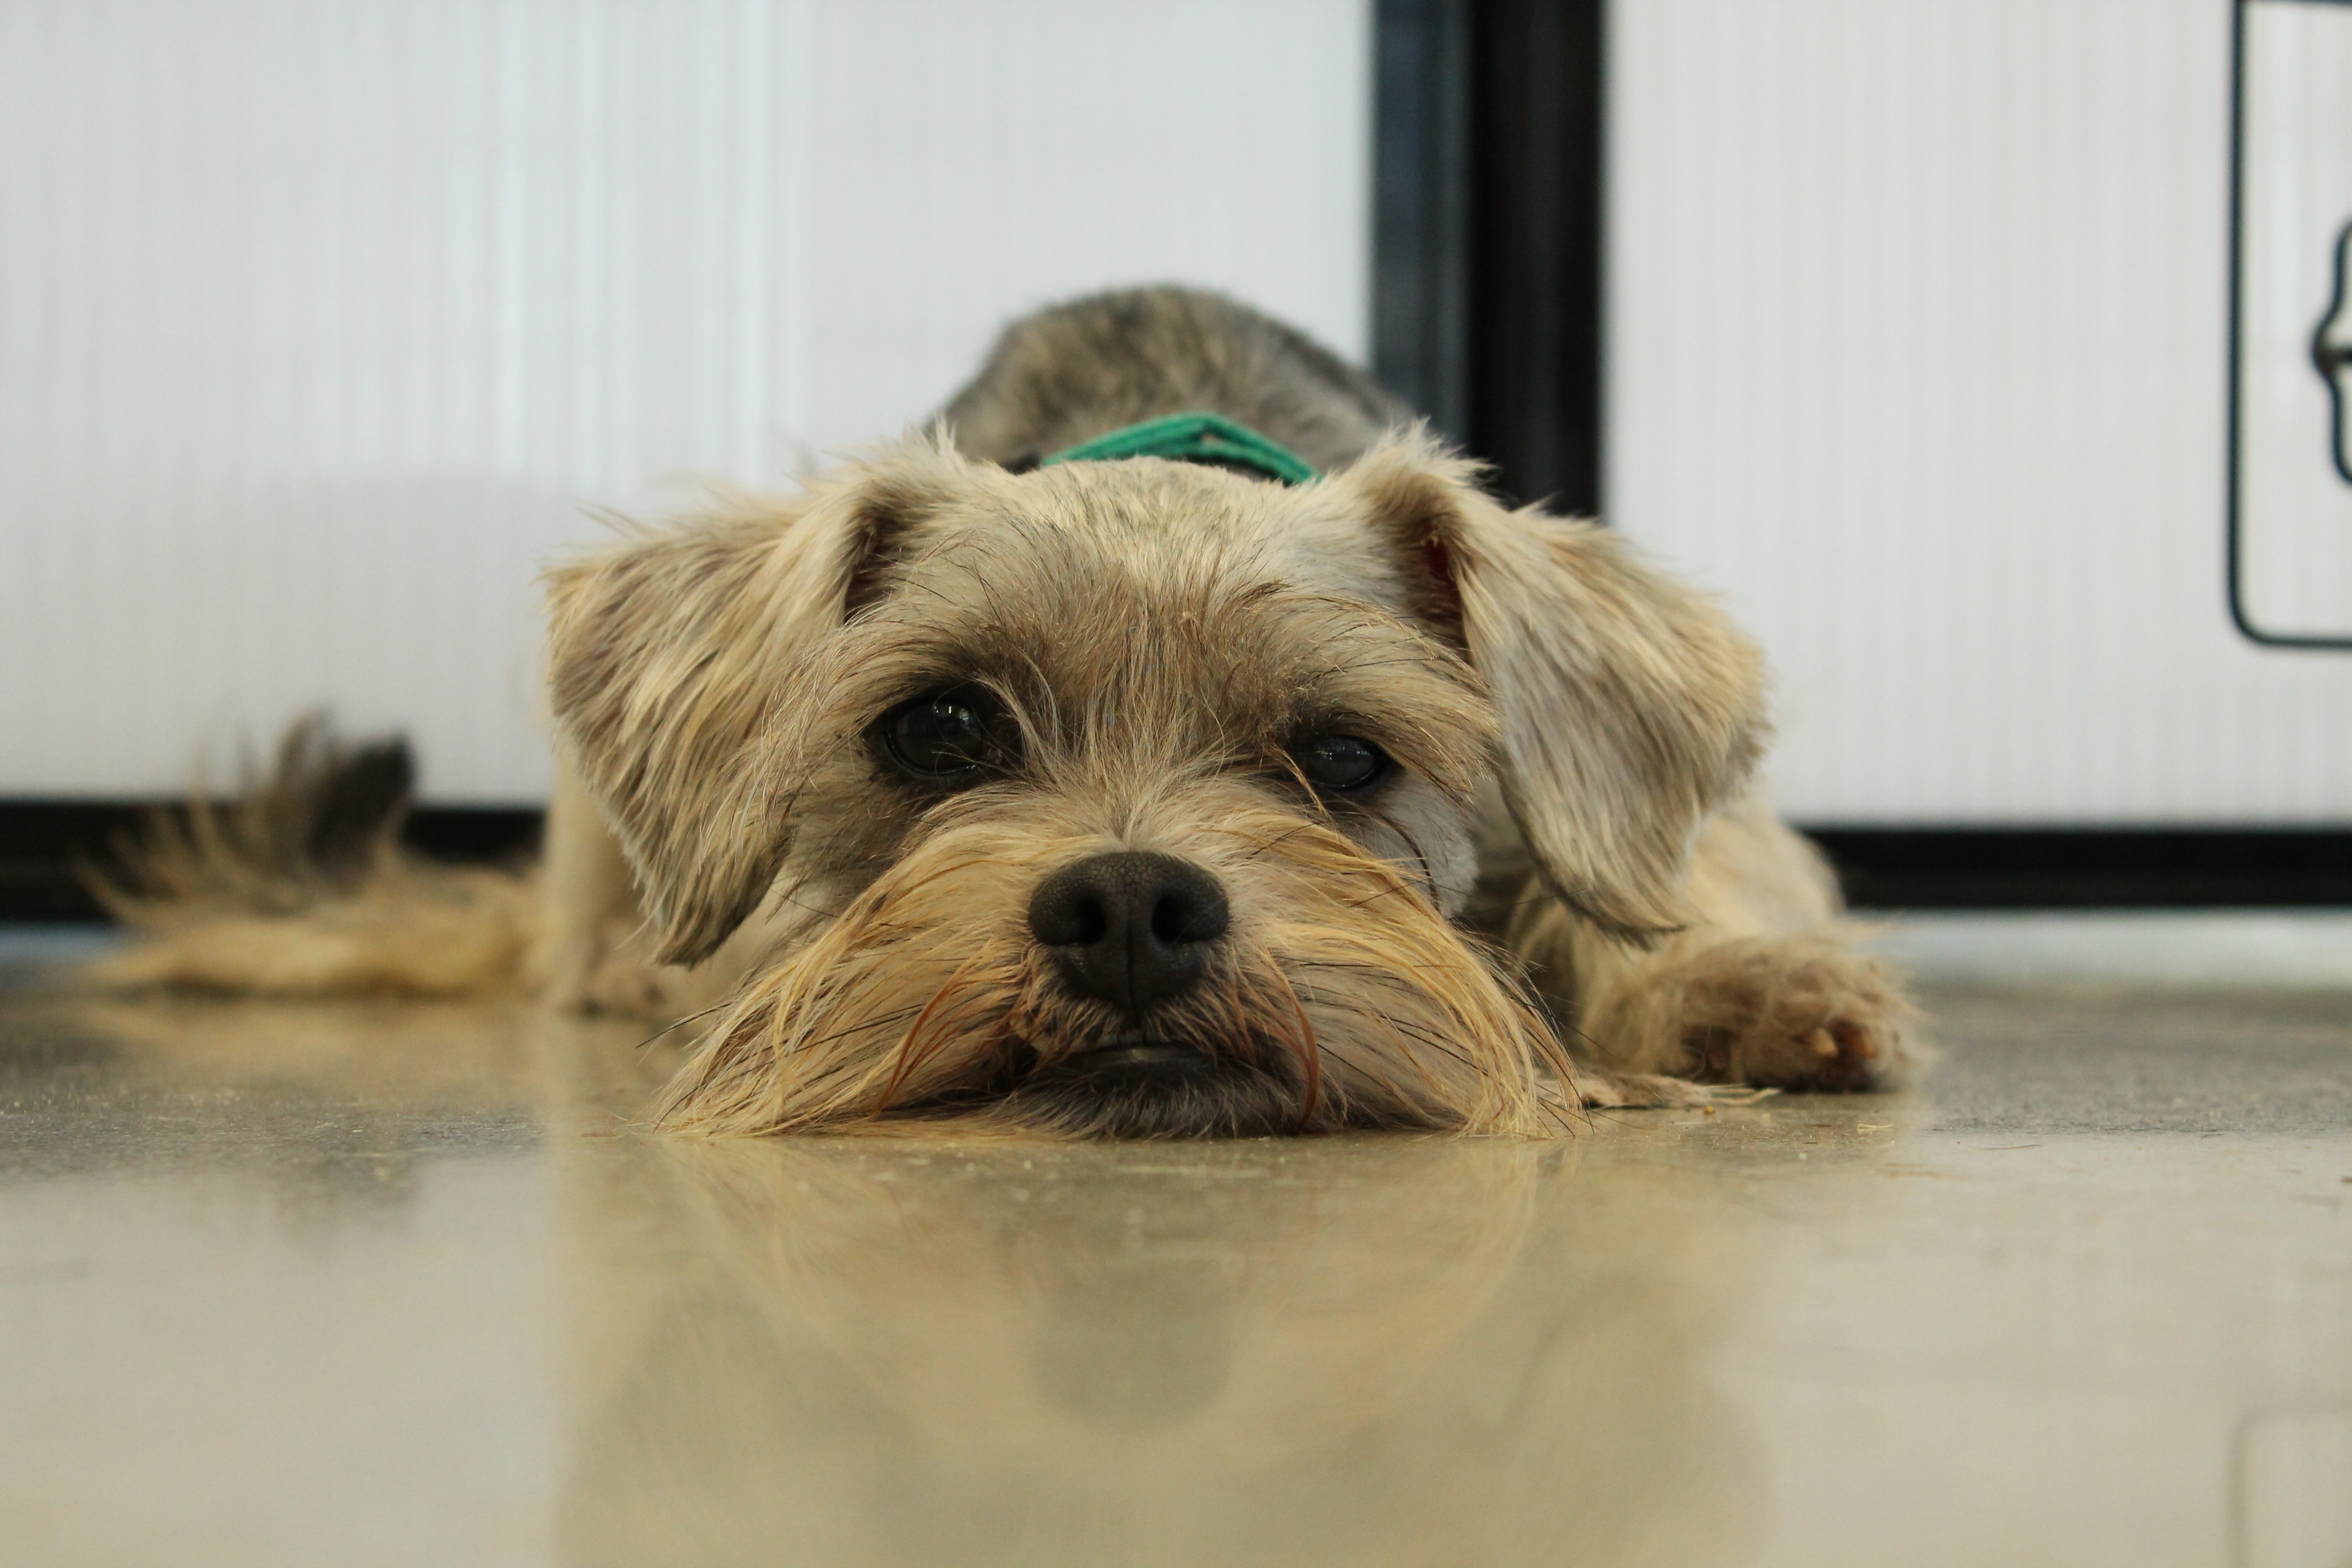
puppy, dog, animal, pet, fur, mammal, miniature, vertebrate, schnauzer, dog breed, terrier, adopt, rescue, cairn terrier, dog like mammal, schnoodle, glen of imaal terrier, dog crossbreeds, morkie, norfolk terrier